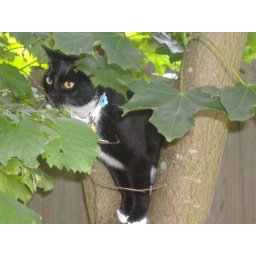
cute kitty in a tree